N-Heterocyclic olefins

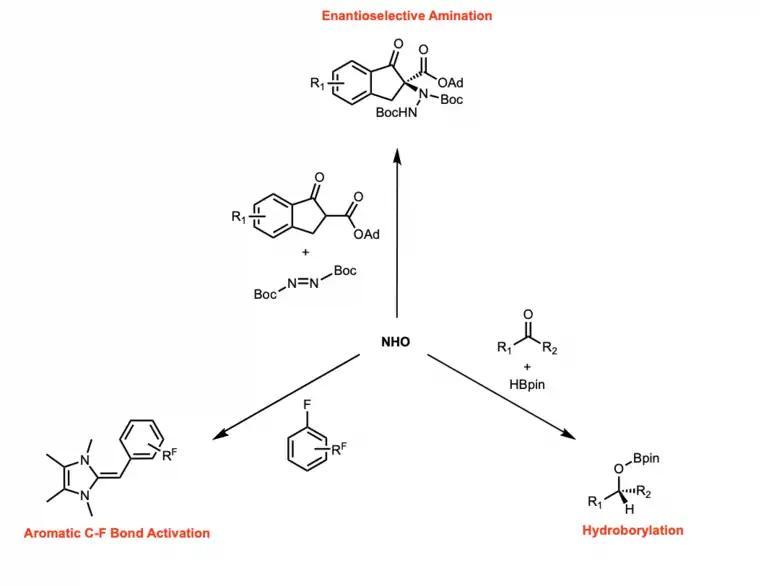
NHOs can catalyze certain reactions, such as hydroborylation, aromatic C-F bond activation, and enantioselective amination.

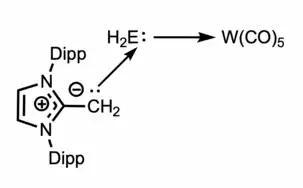
When deprotonated, NHOs can be ligands for main group hydrides. E = Ge, Sn.

NHOs can stabilize low oxidation state main group hydrides, like GeH and SnH that are coordinated to W(CO). When deprotonated, these NHOs become anionic, four-electron bridging ligands that can bind to two Ge centers, hence displaying carbanion-like behavior.